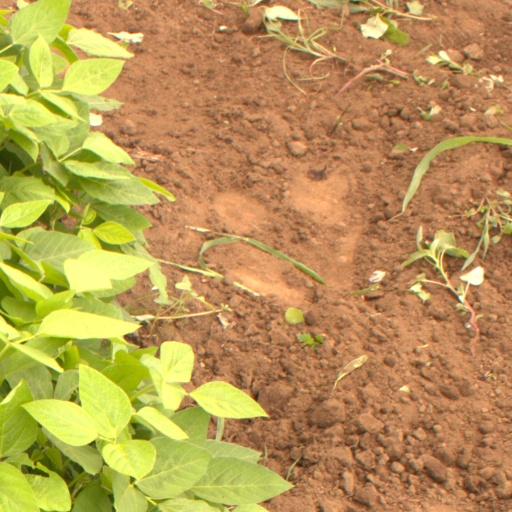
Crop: soybean